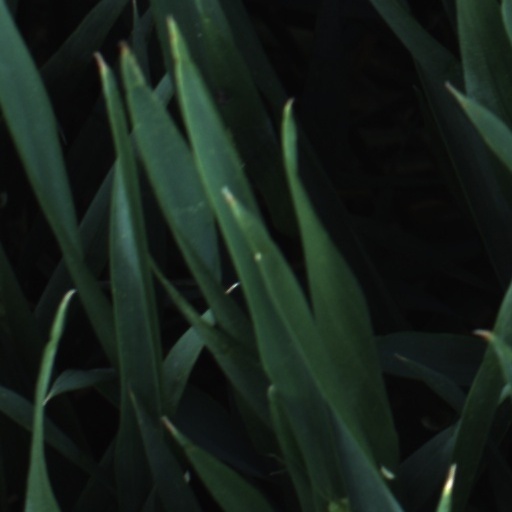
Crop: wheat